University of Puerto Rico, Río Piedras Campus

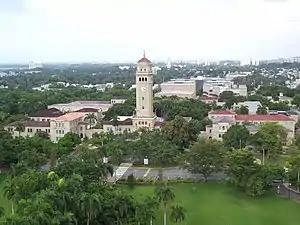
The University of Puerto Rico at Río Piedras campus, and its iconic clock tower, the Roosevelt Tower

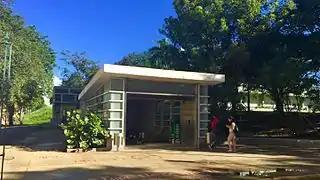
Universidad Tren Urbano station

In the year 1900 the "Escuela Normal Industrial" (Normal Industrial School) was established in Fajardo, Puerto Rico, as the first institution of higher education in Puerto Rico dedicated to train those who would become teachers and educators. At the time it only had 20 students and 5 professors.